World Tour Soccer: Challenge Edition

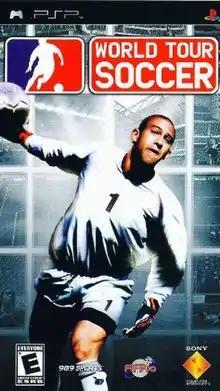
North American cover art featuring Tim Howard

World Tour Soccer: Challenge Edition, known as simply World Tour Soccer in North America, is a 2005 sports video game developed by London Studio and published by Sony Computer Entertainment exclusively for PlayStation Portable as a launch title for the system.